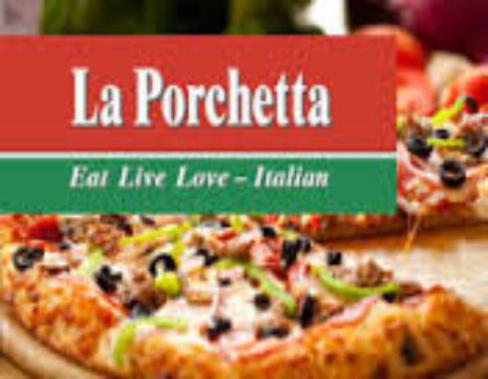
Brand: la porchetta
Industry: Food